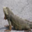
Label: lizard